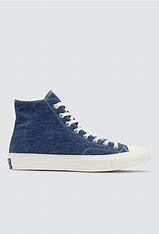
Brand: Converse
Model: Chuck 70 Hi